Edgewise

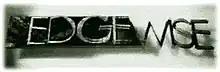

Edgewise is an hour-long television news magazine program that aired on MSNBC from 1996 to 1997. The show was hosted by John Hockenberry.